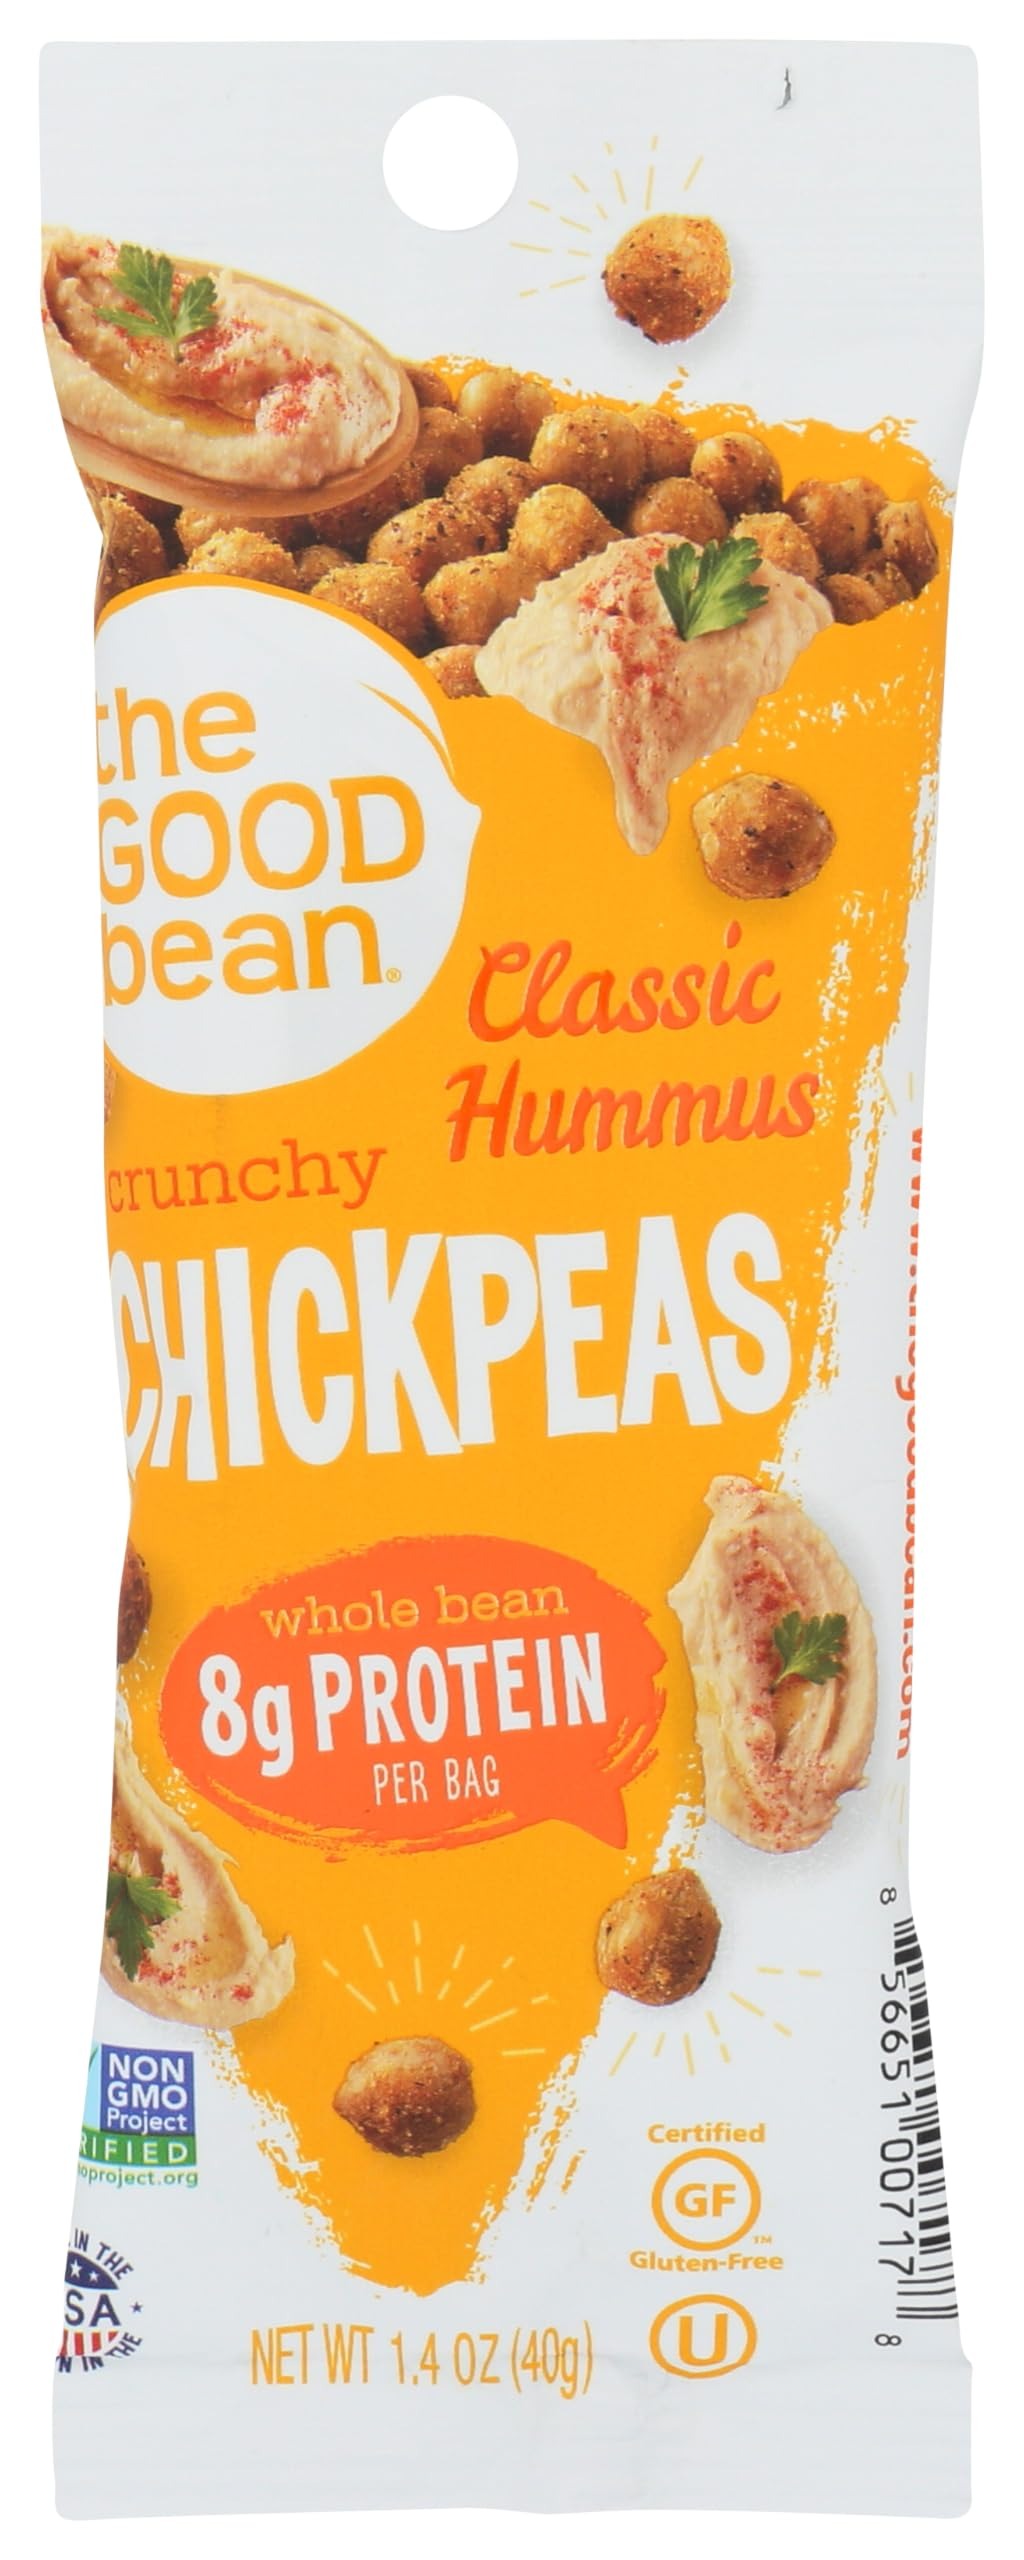
Item Name: The Good Bean, Chickpea Snacks Grab & Go Classic Hummus Gluten and Nut Free, 1.4 Ounce
Product Description: Snacks
Value: 1.4
Unit: Ounce

Price: 10.55